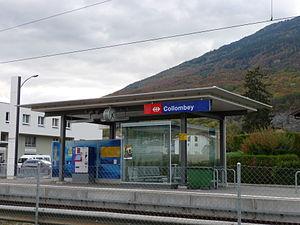
La ligne St-Gingolph–Bouveret–Monthey–St-Maurice est la partie suisse de la ligne du Tonkin qui permet de relier Genève au Valais via la rive sud du lac Léman. Contrairement au parcours français, le trafic n'a jamais été interrompu, tant voyageurs que marchandises.